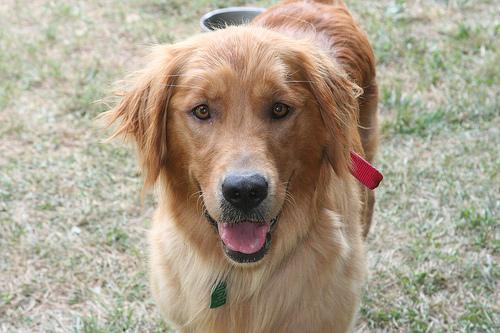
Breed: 5355-n000126-golden_retriever